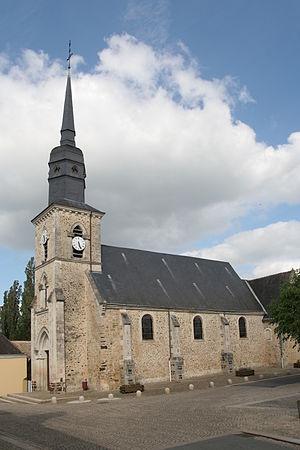
Église Saint-Désiré de Champagné.
La liste des églises de la Sarthe recense de la manière la plus complète possible les églises, cathédrale et basilique situées dans le département français de la Sarthe.
Champagné est une commune française, située dans le département de la Sarthe en région Pays de la Loire, peuplée de 3 876 habitants.